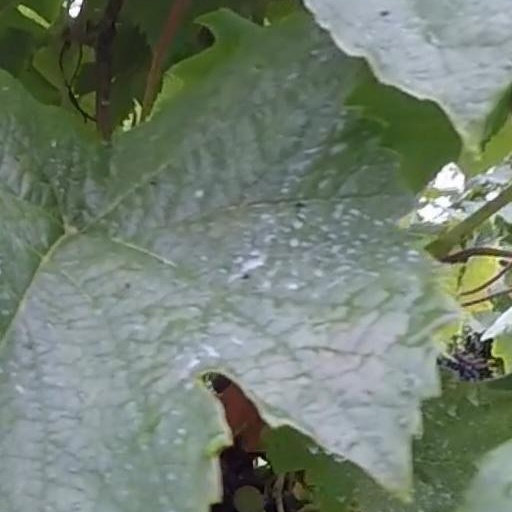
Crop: grape